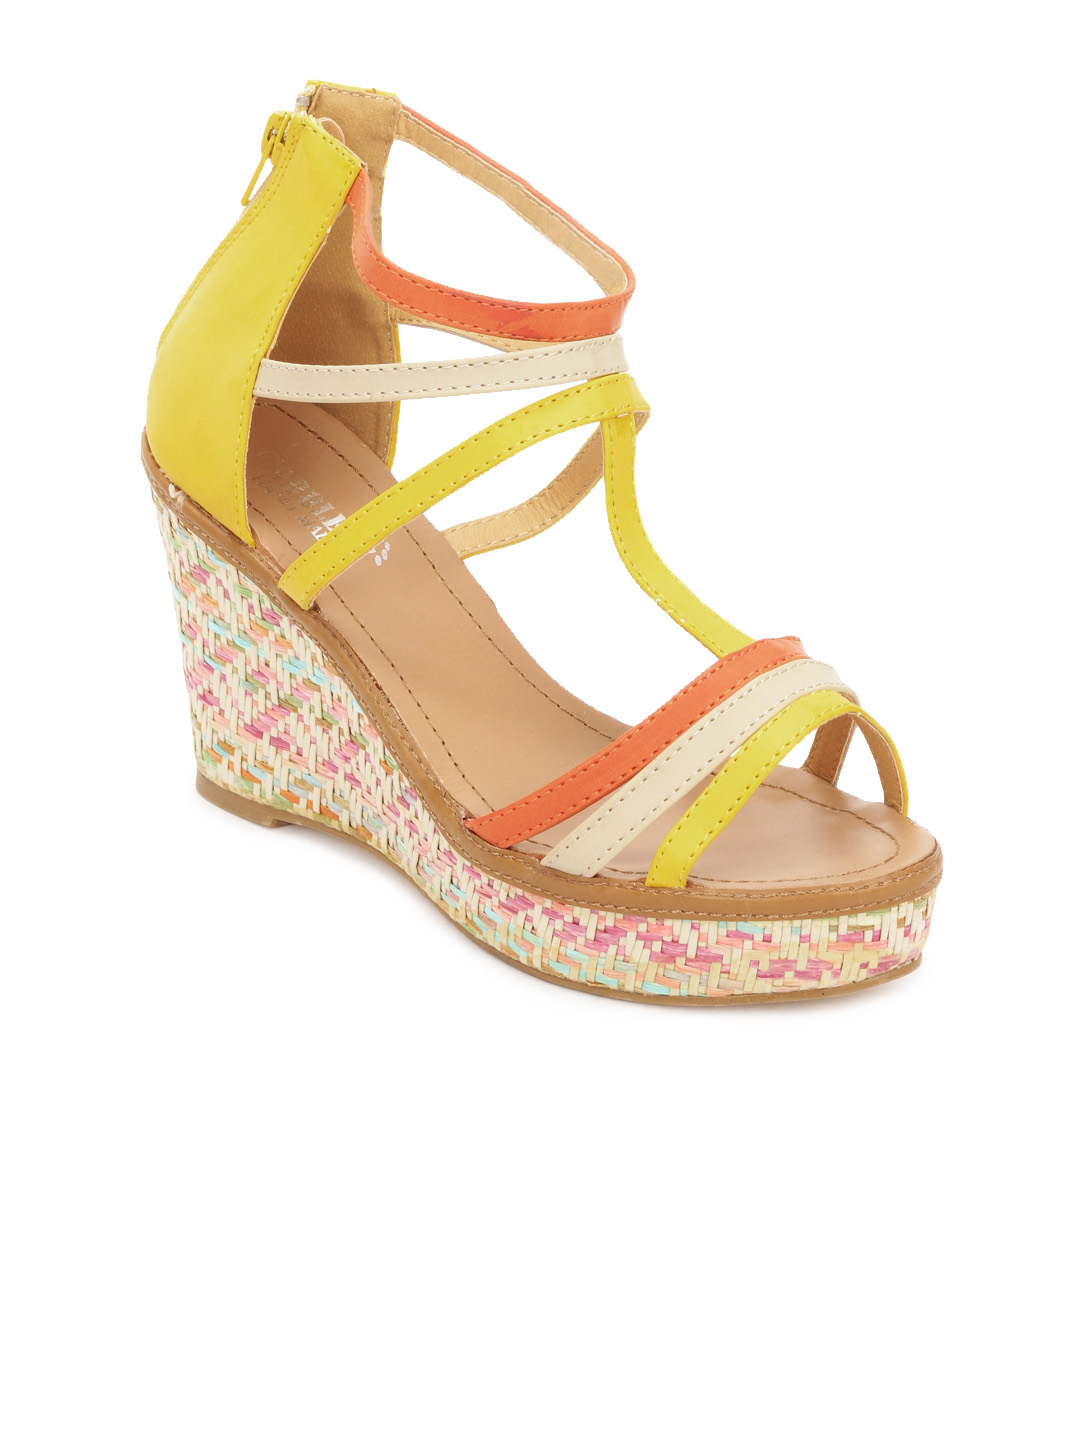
Cobblerz Women Yellow & Orange Sandals
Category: Footwear / Shoes / Heels
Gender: Women
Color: Yellow
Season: Summer 2016
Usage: Casual